Bathroom

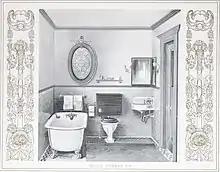
Illustration of a bathroom from the early 20th century, in which appear a bathtub, two towels, a toilet, a sink and two mirrors

A bathroom is a room in which people wash their bodies or parts thereof. It can contain one or more of the following plumbing fixtures: a shower, a bathtub, a bidet, and a sink (also known as a wash basin in the United Kingdom). A toilet is also frequently included. There are also specific toilet rooms, only containing a toilet (often accompanied by a sink), which in American English tend to be called "bathrooms", "powder rooms" or "washrooms", as euphemisms to conceal their actual purpose, while in British English they are known as the "loo," "water closet" or "WC", or just "toilets" or possibly "cloakrooms" - but also as "lavatories" when they are public.